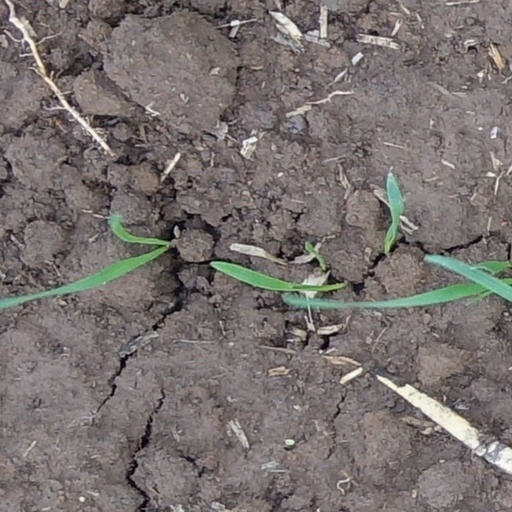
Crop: wheat